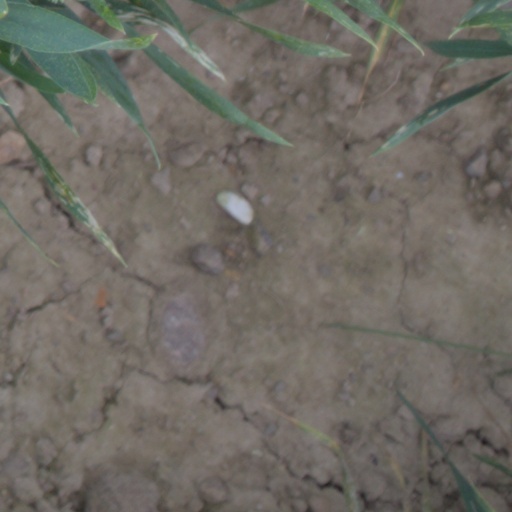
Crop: wheat